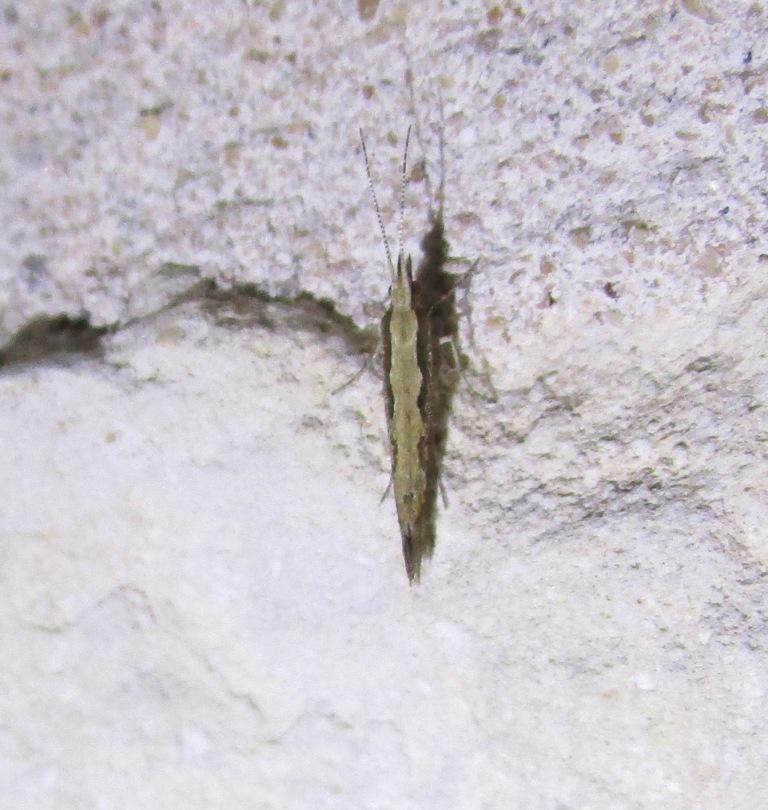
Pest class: diamondback_moth